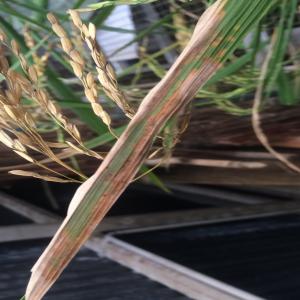
Disease: Bacterialblight